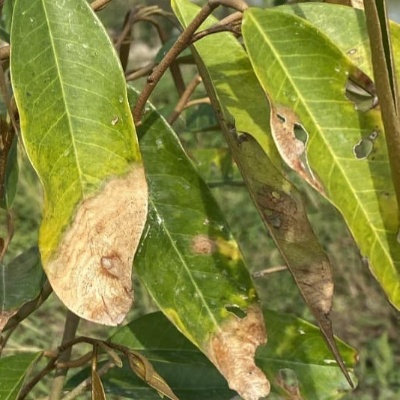
Label: Leaf_Colletotrichum